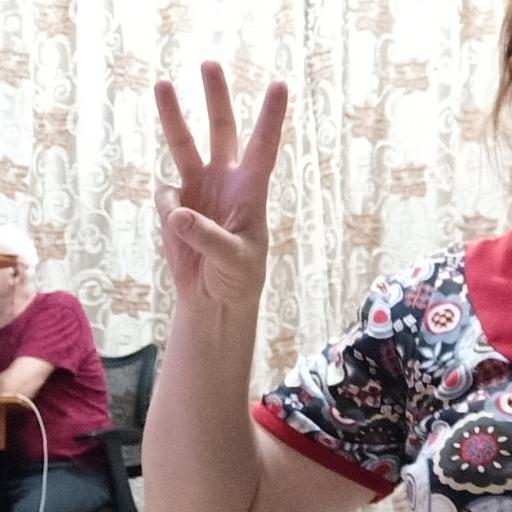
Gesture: three